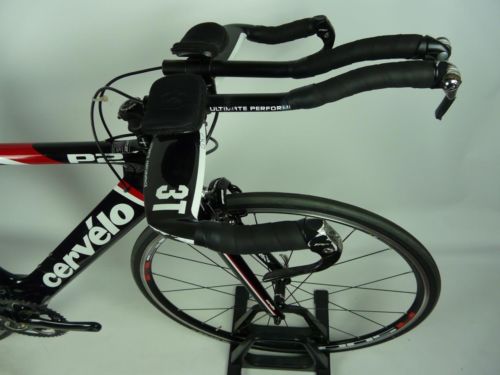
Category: bicycle